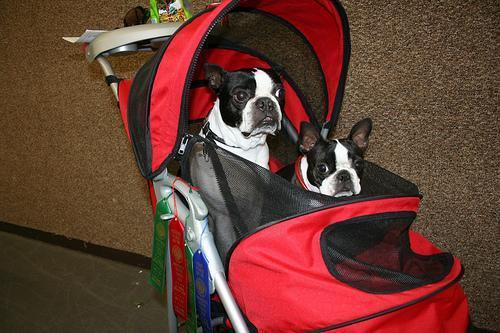
Boston_bull